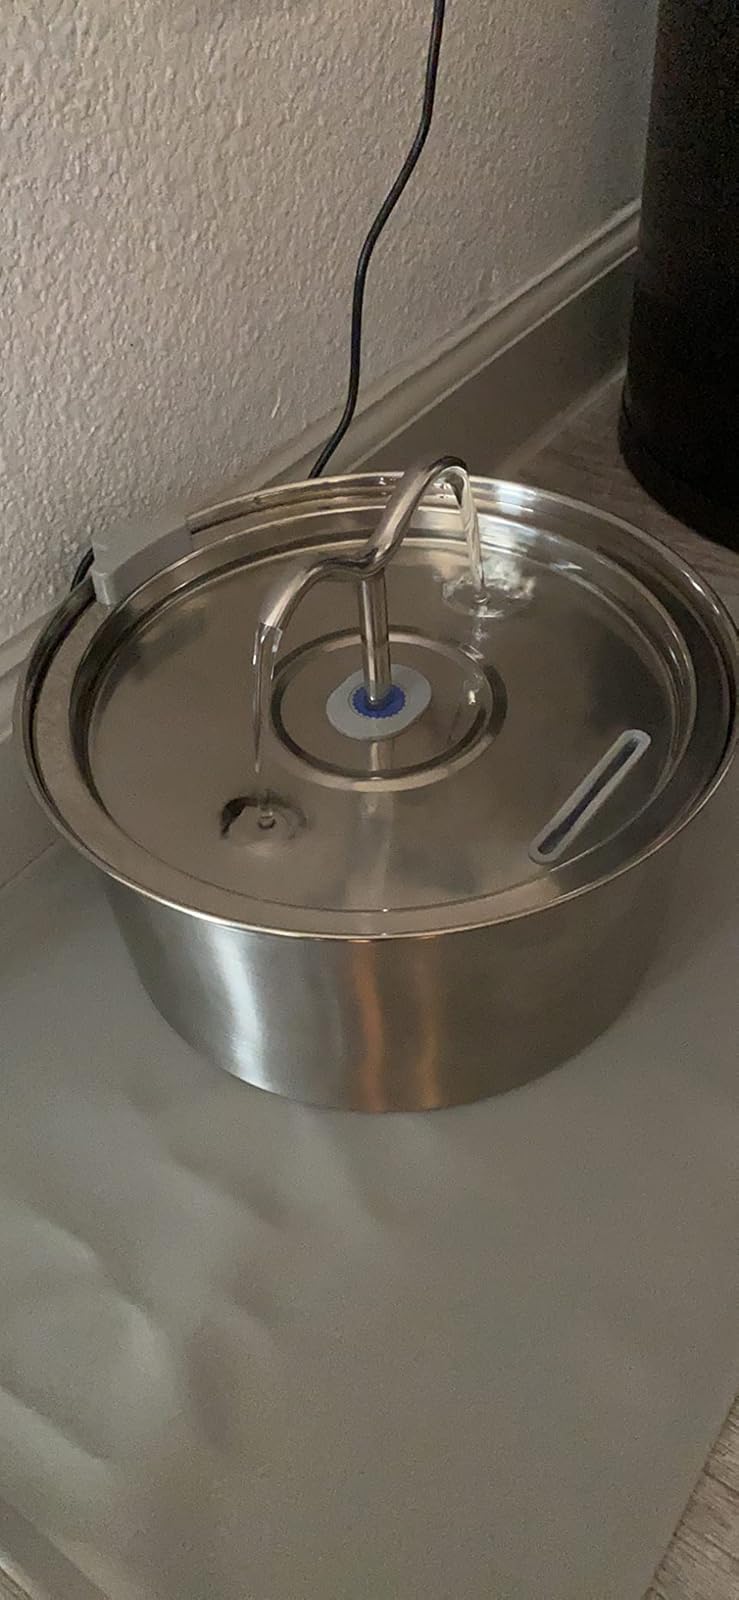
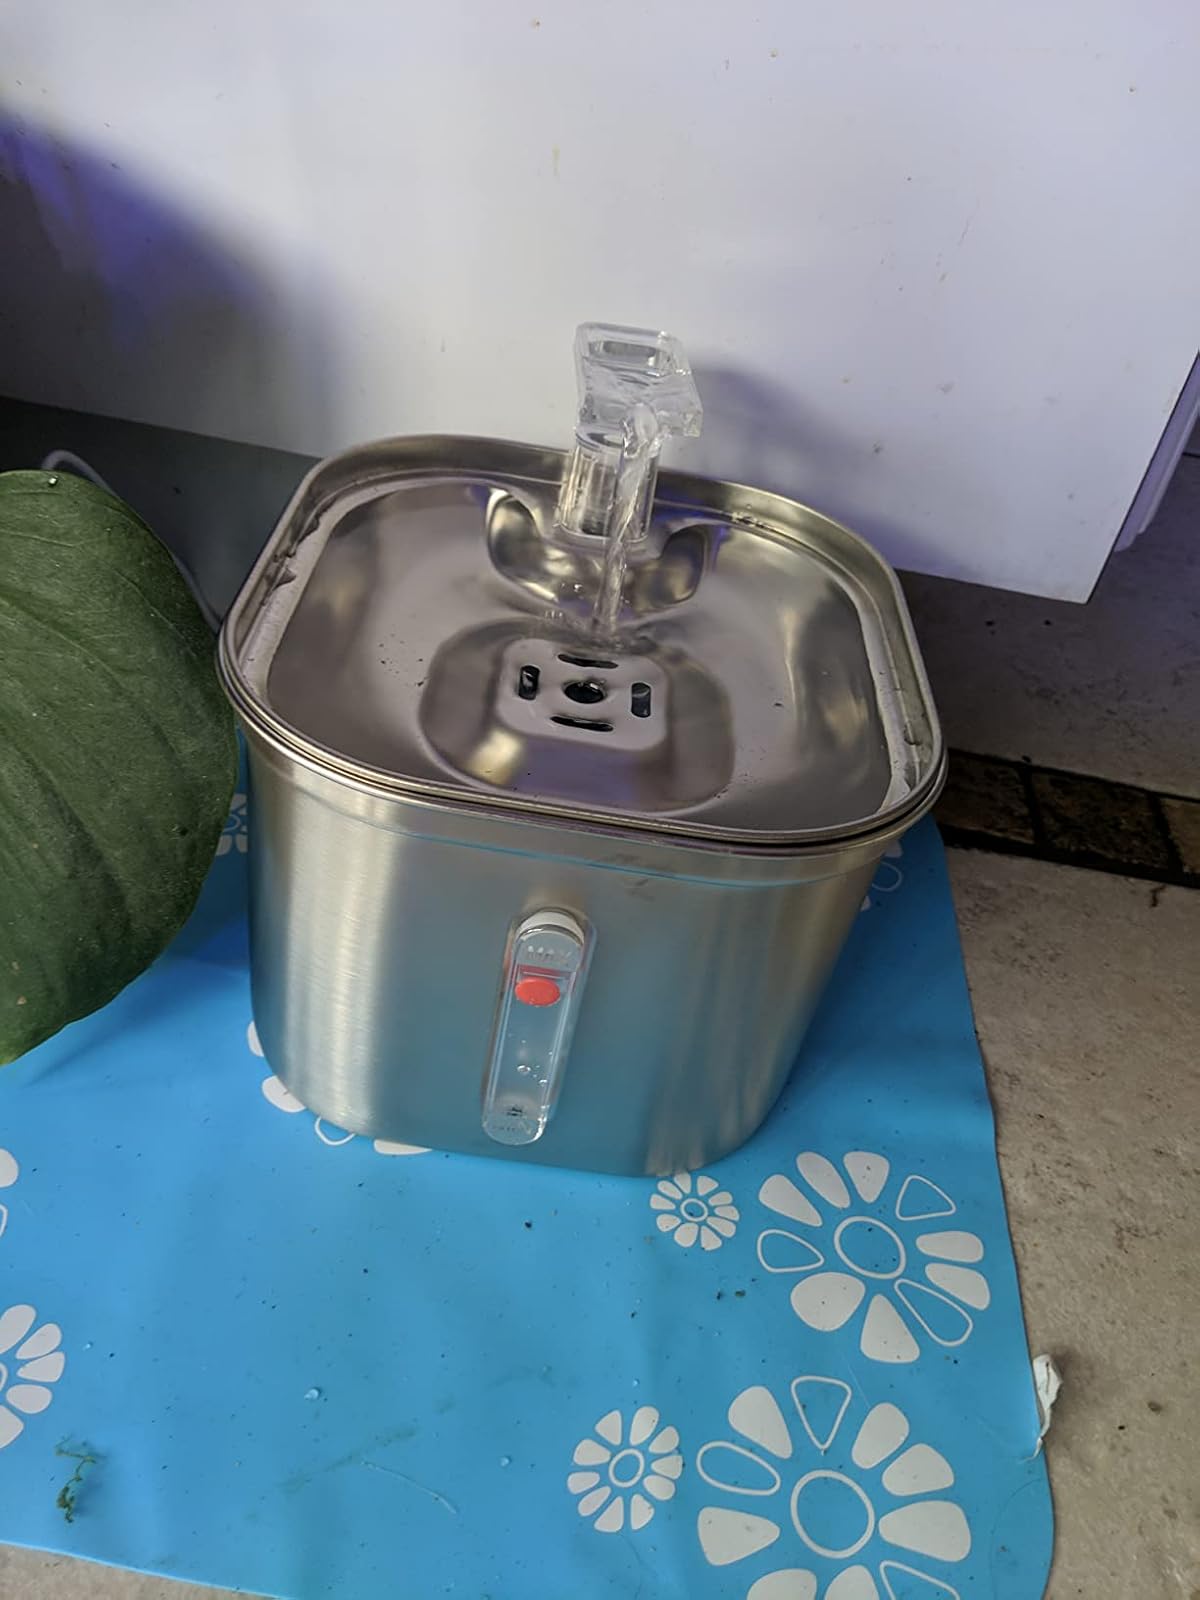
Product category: items_bowl
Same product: no